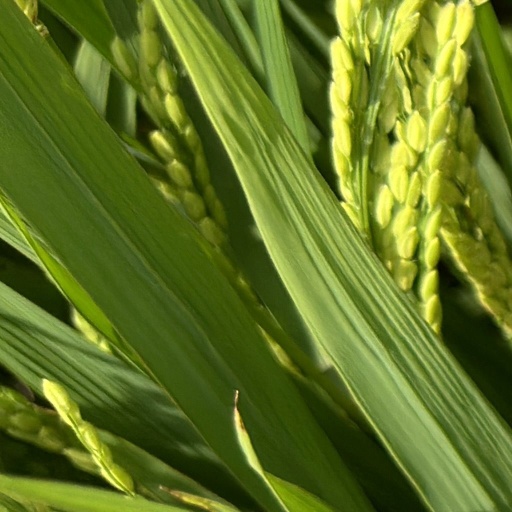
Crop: rice